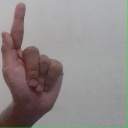
अक्षर: ळ